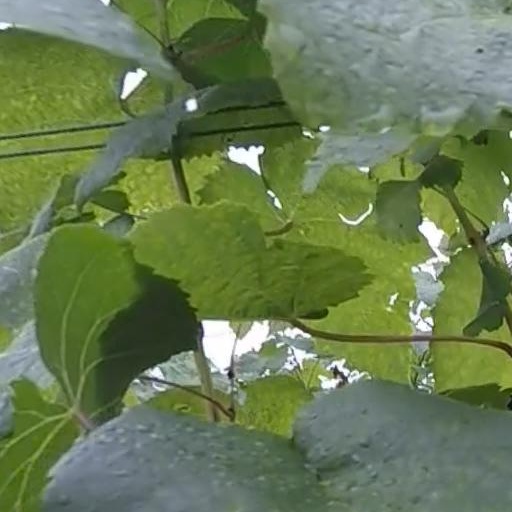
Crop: grape